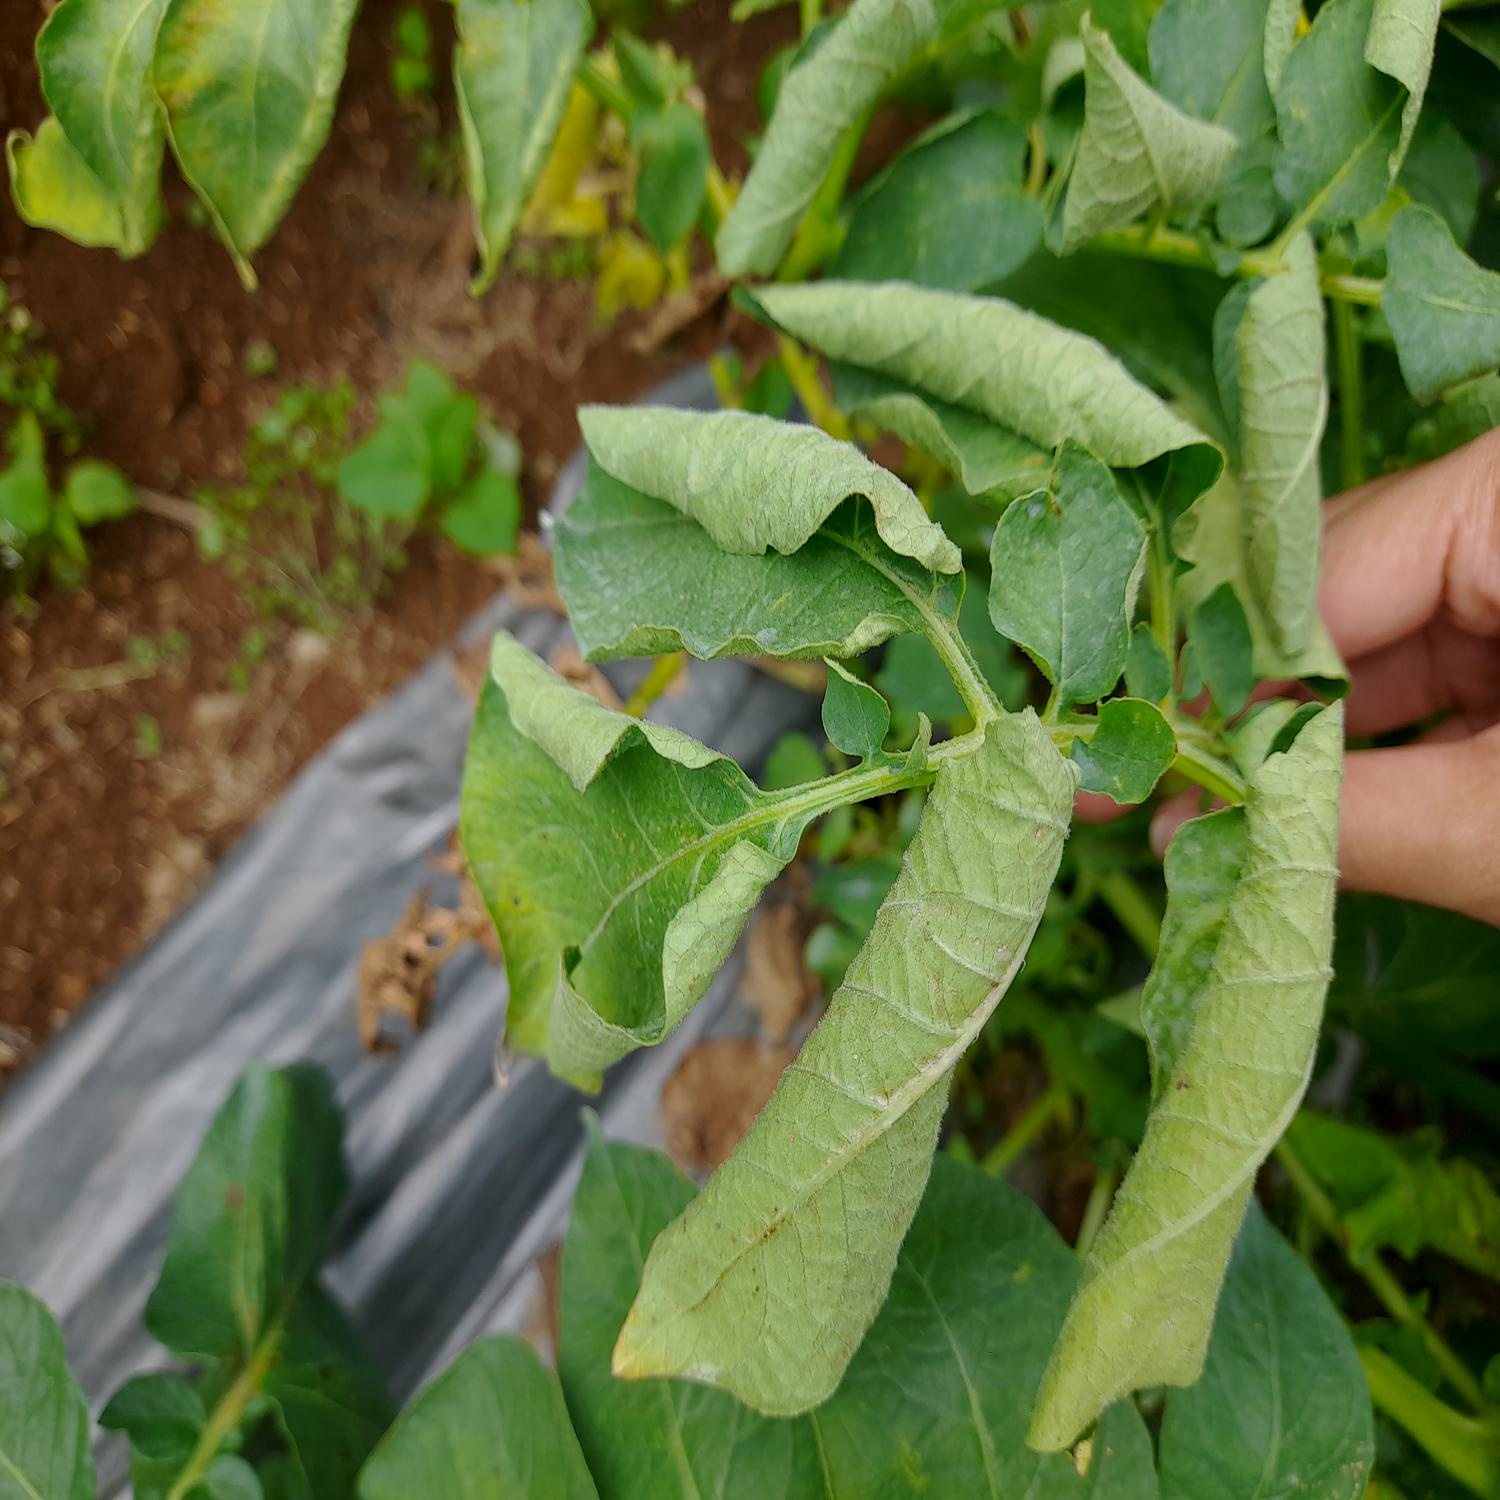
Etiqueta: Pudricion_Parda